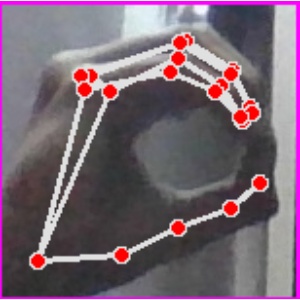
अक्षर: ठ